Say Something (Kylie Minogue song)

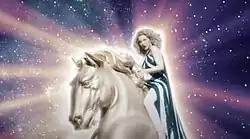
Minogue mounted on top of a golden horse sculpture, wearing a Halston-inspired dress worn by Marisa Berenson.

The music video for "Say Something" was directed by British filmmaker Sophie Muller who had worked with Minogue a few times before. It was filmed at Black Island Studios in London, England, during a period of social distancing due to the COVID-19 pandemic. As a result, the video only features Minogue and the dancer, Kaner Flex. Minogue's fishnet catsuit and black and white dress were designed by Ed Marler, while the crystal mesh bodysuit was created by Gucci. The latter costume was inspired by a photograph of Marisa Berenson found by Minogue and Muller while researching Studio 54 themes.